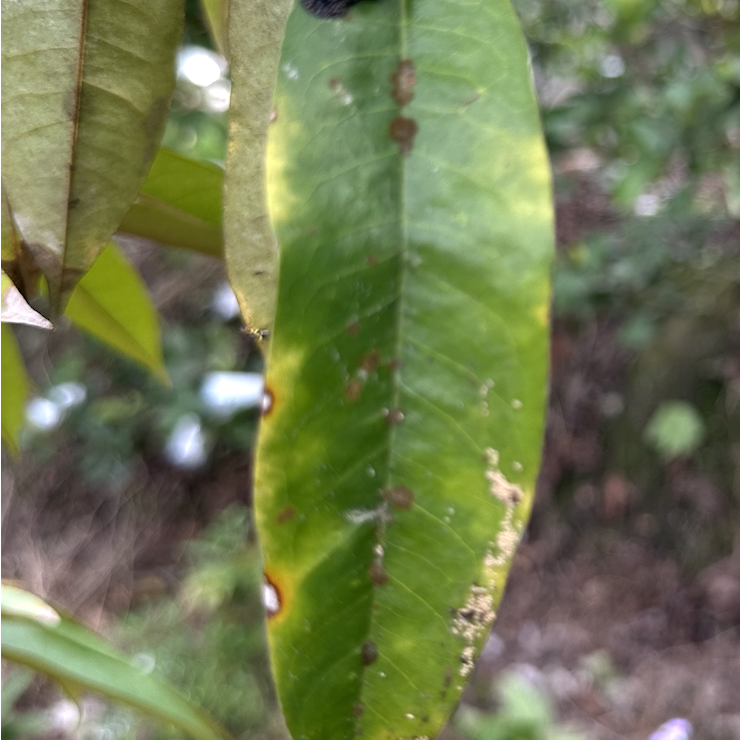
Label: stem_blight